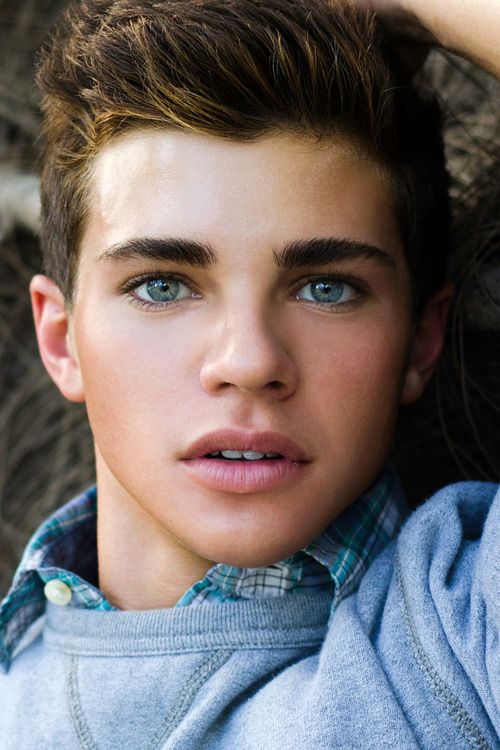
Label: Colored